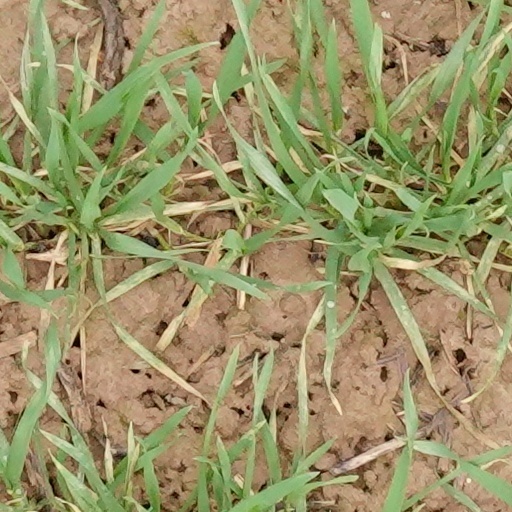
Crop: wheat